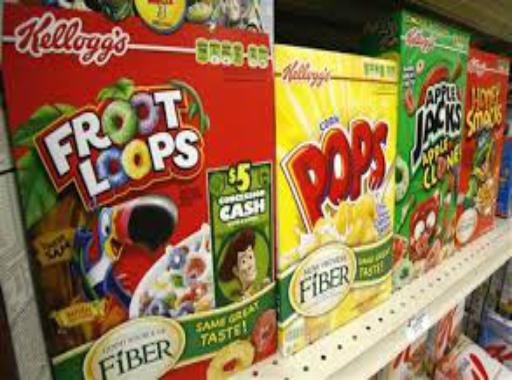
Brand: Apple Jacks
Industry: Food